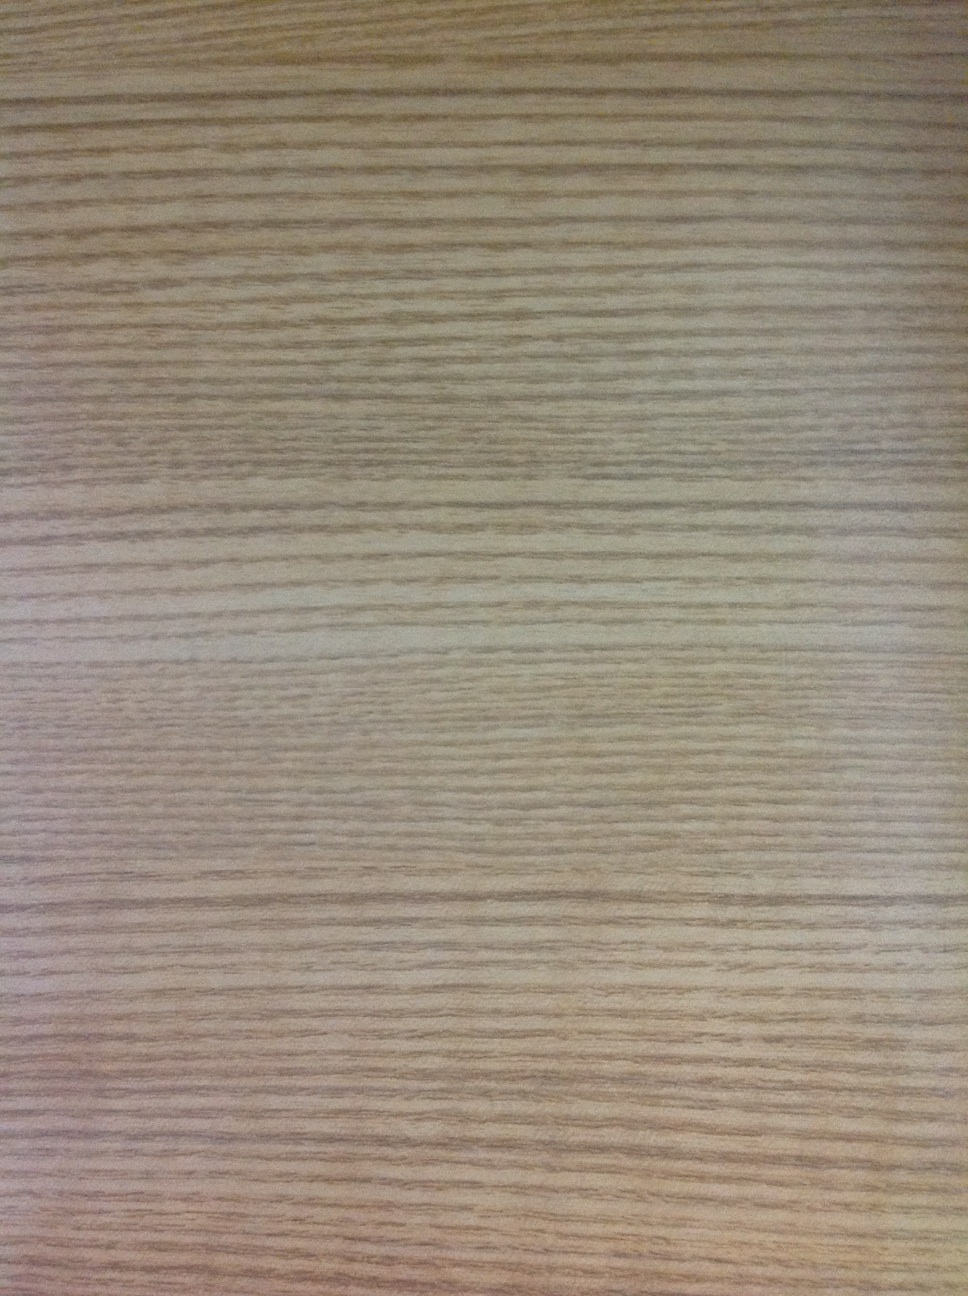Question: What kind of a edict?
Answer: unanswerable